Death of Brian Rossiter

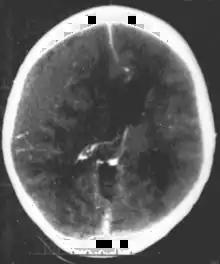
Brian Rossiter died from epidural hematoma to his skull. Above is an instance of nontraumatic epidural hematoma in a young woman. The grey area in the top left is organising hematoma, causing midline shift and compression of the ventricle.

The inquest proper began early in December 2008. Mary Furlong, a friend of Brian Rossiter's mother, told the inquest how she had witnessed a red mark the size of a two euro coin on the boy's left cheek when she visited him in hospital, claiming that such a mark had not been there earlier that week. Witness Anne Marie Hannigan claimed that all of her statement had not been read out in court, a statement which she alleged was to have contradicted that of Garda Pádraig Jennings and Garda Pádraig Frawley. She told the inquest that the gardaí had used force when they were arresting Rossiter and his friend, Anthony O'Sullivan, denying that she was making this up for her own satisfaction. A GP described her shock and despair upon her discovery of Rossiter's comatose body. Brian Rossiter's father told the inquest that a detective garda had informed him that his son had taken as many as sixteen ecstasy tablets, was "drunk out of his mind" and "as high as a kite", and yet later toxicology reports showed no evidence of this.